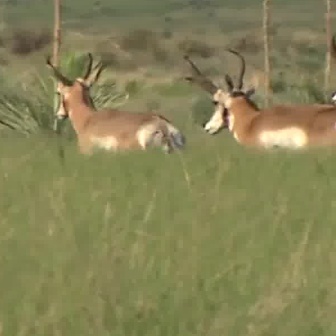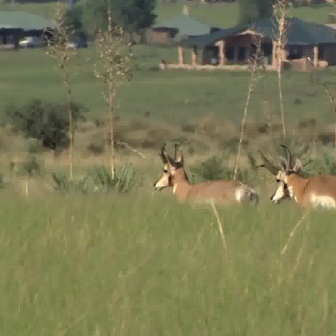
  Please identify the target specified by the bounding box [42,50,183,191] in the first image and locate it in the second image. Return the coordinates in [x_min,y_min,x_max,y_max] format.
Answer: [152,140,259,248]